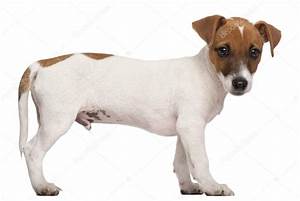
Label: dog